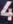
Number: 4